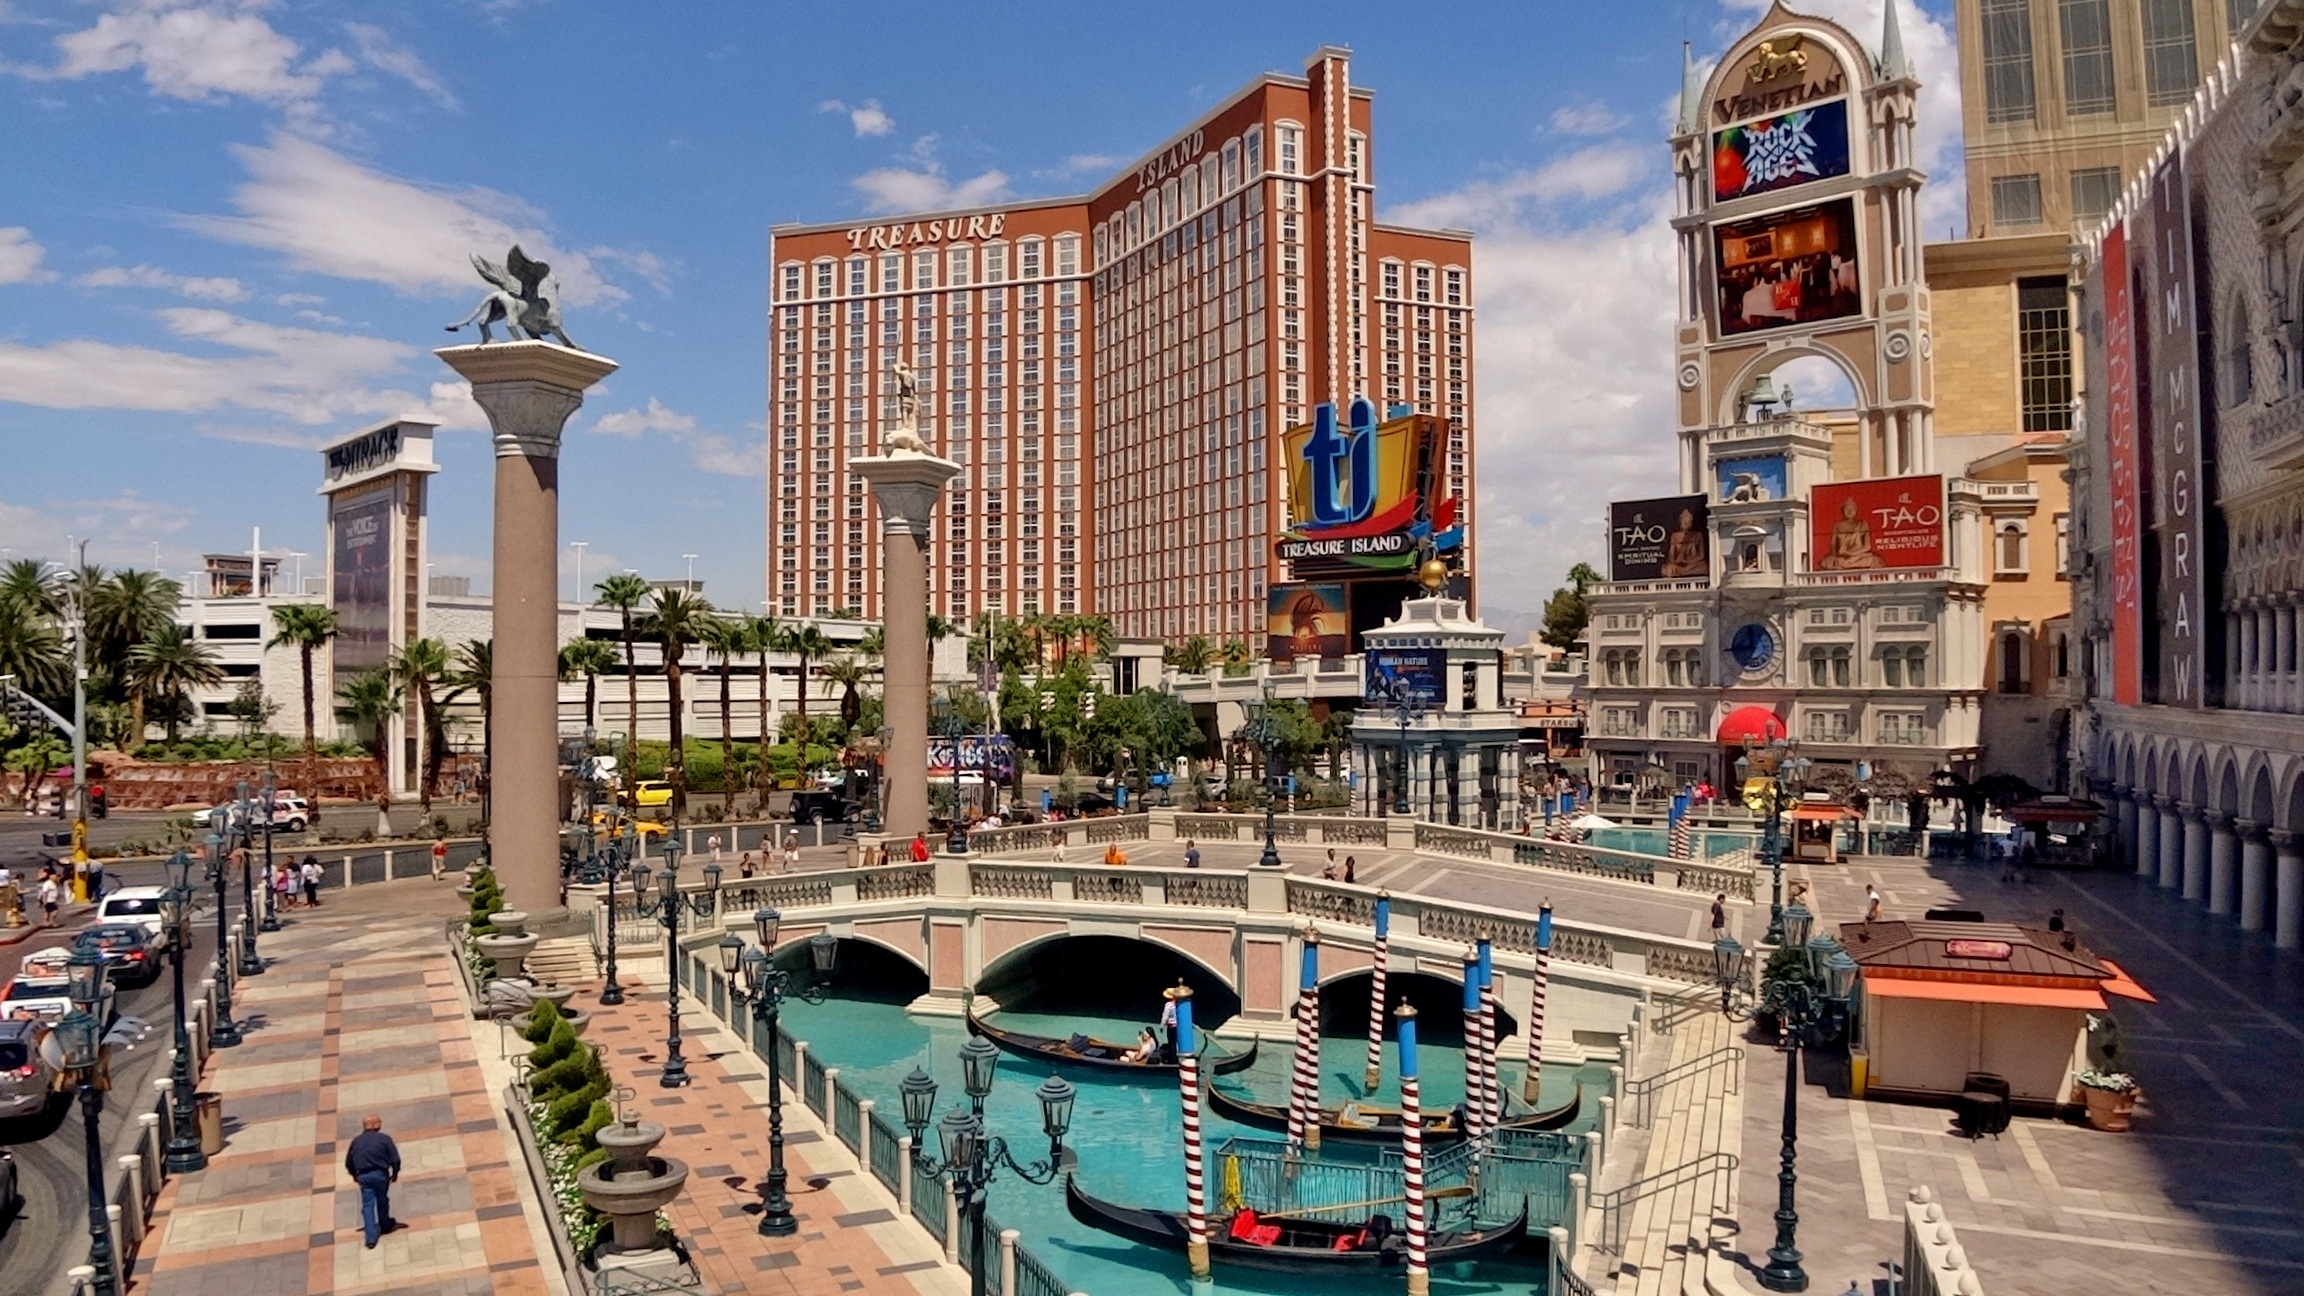
boardwalk, town, city, skyscraper, canal, walkway, cityscape, downtown, vehicle, plaza, usa, america, landmark, tourism, waterway, places of interest, united states, town square, casino, metropolis, condominium, las vegas